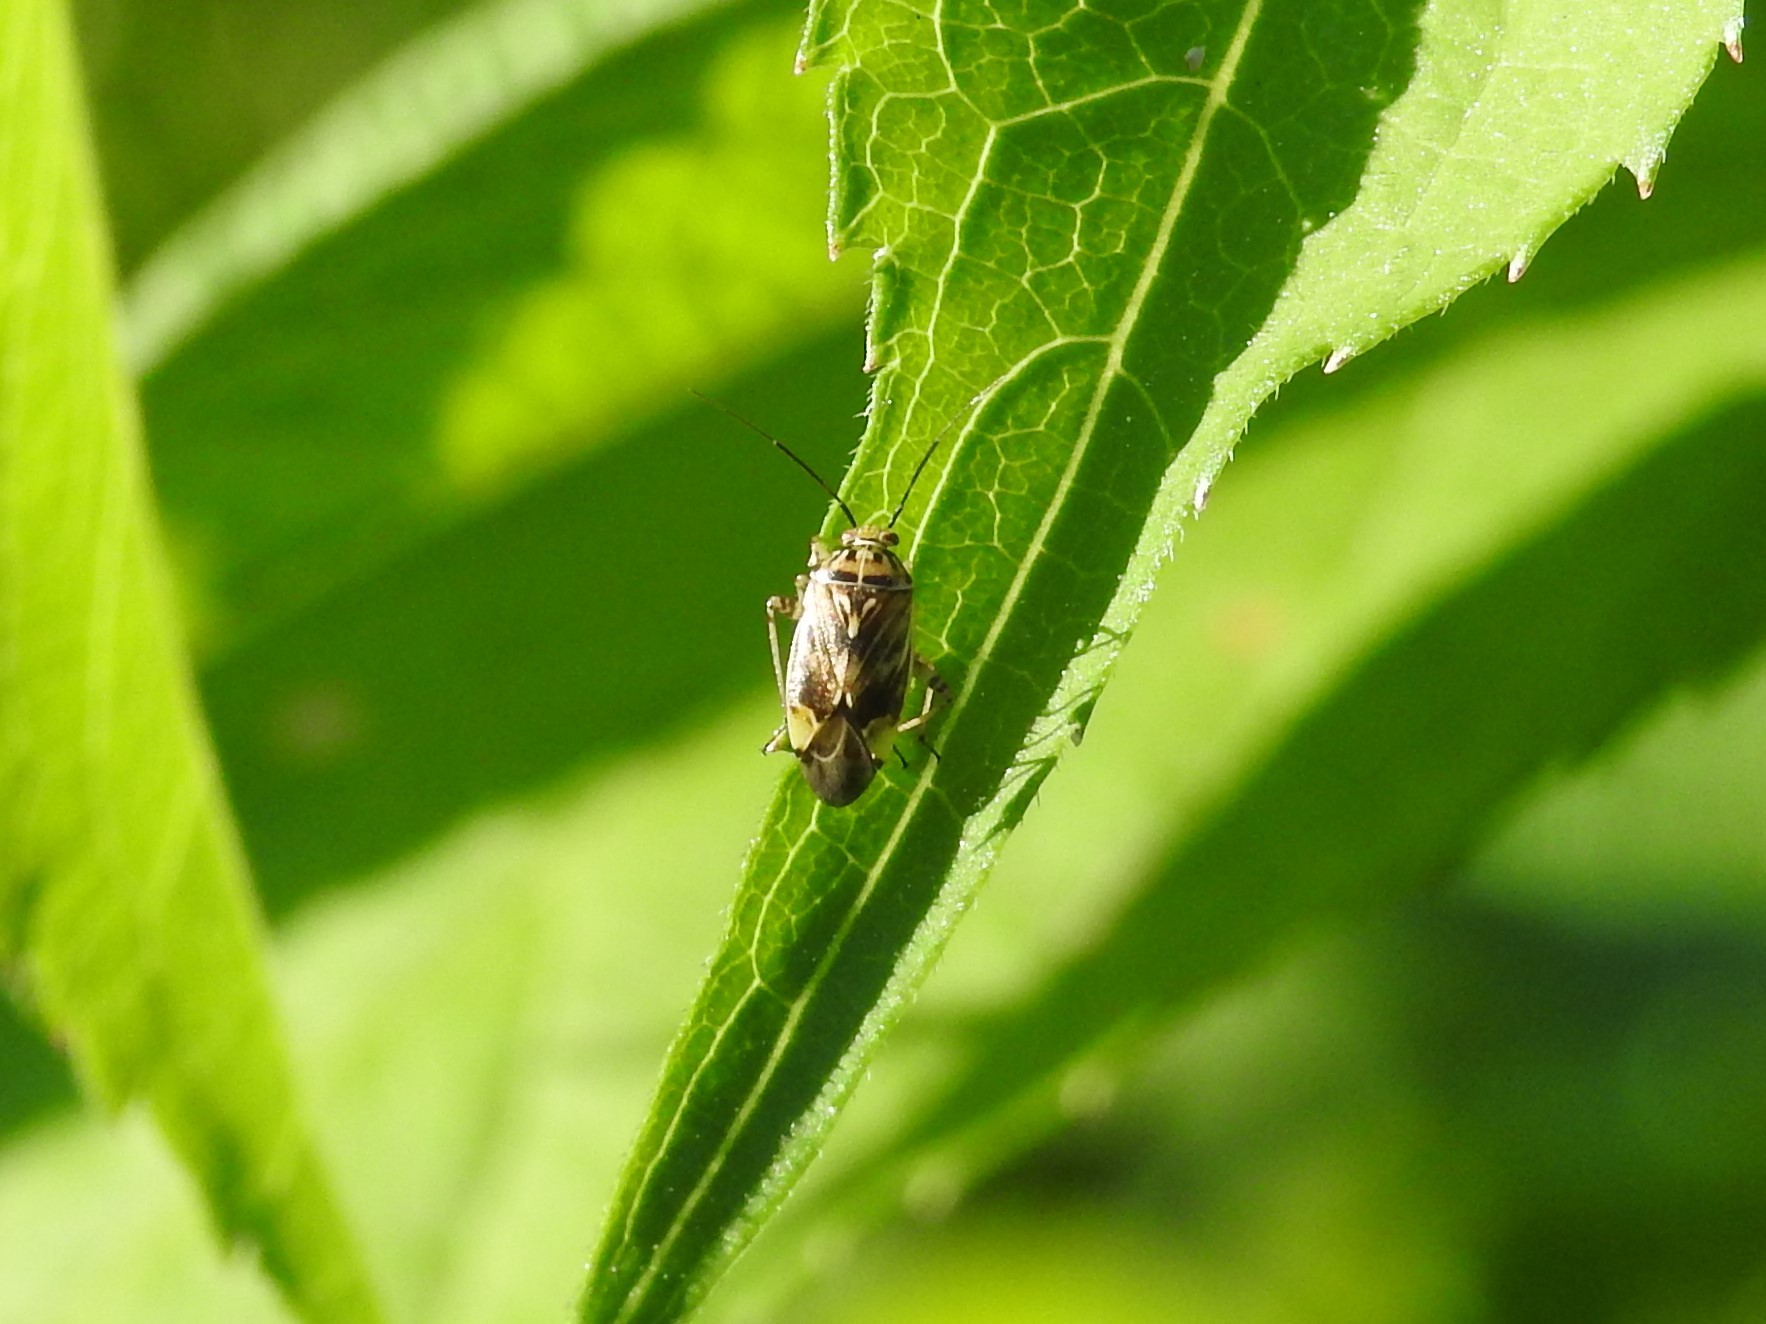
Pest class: lygus_bug